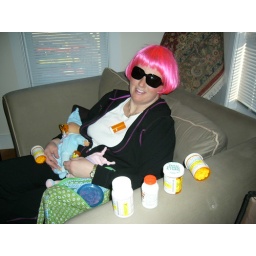
Megan shows off the kids in the front seat and the pill bottles all around.